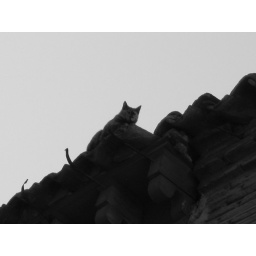
Calico kitty on a roof in Toledo, Spain. I thought the shot was priceless.